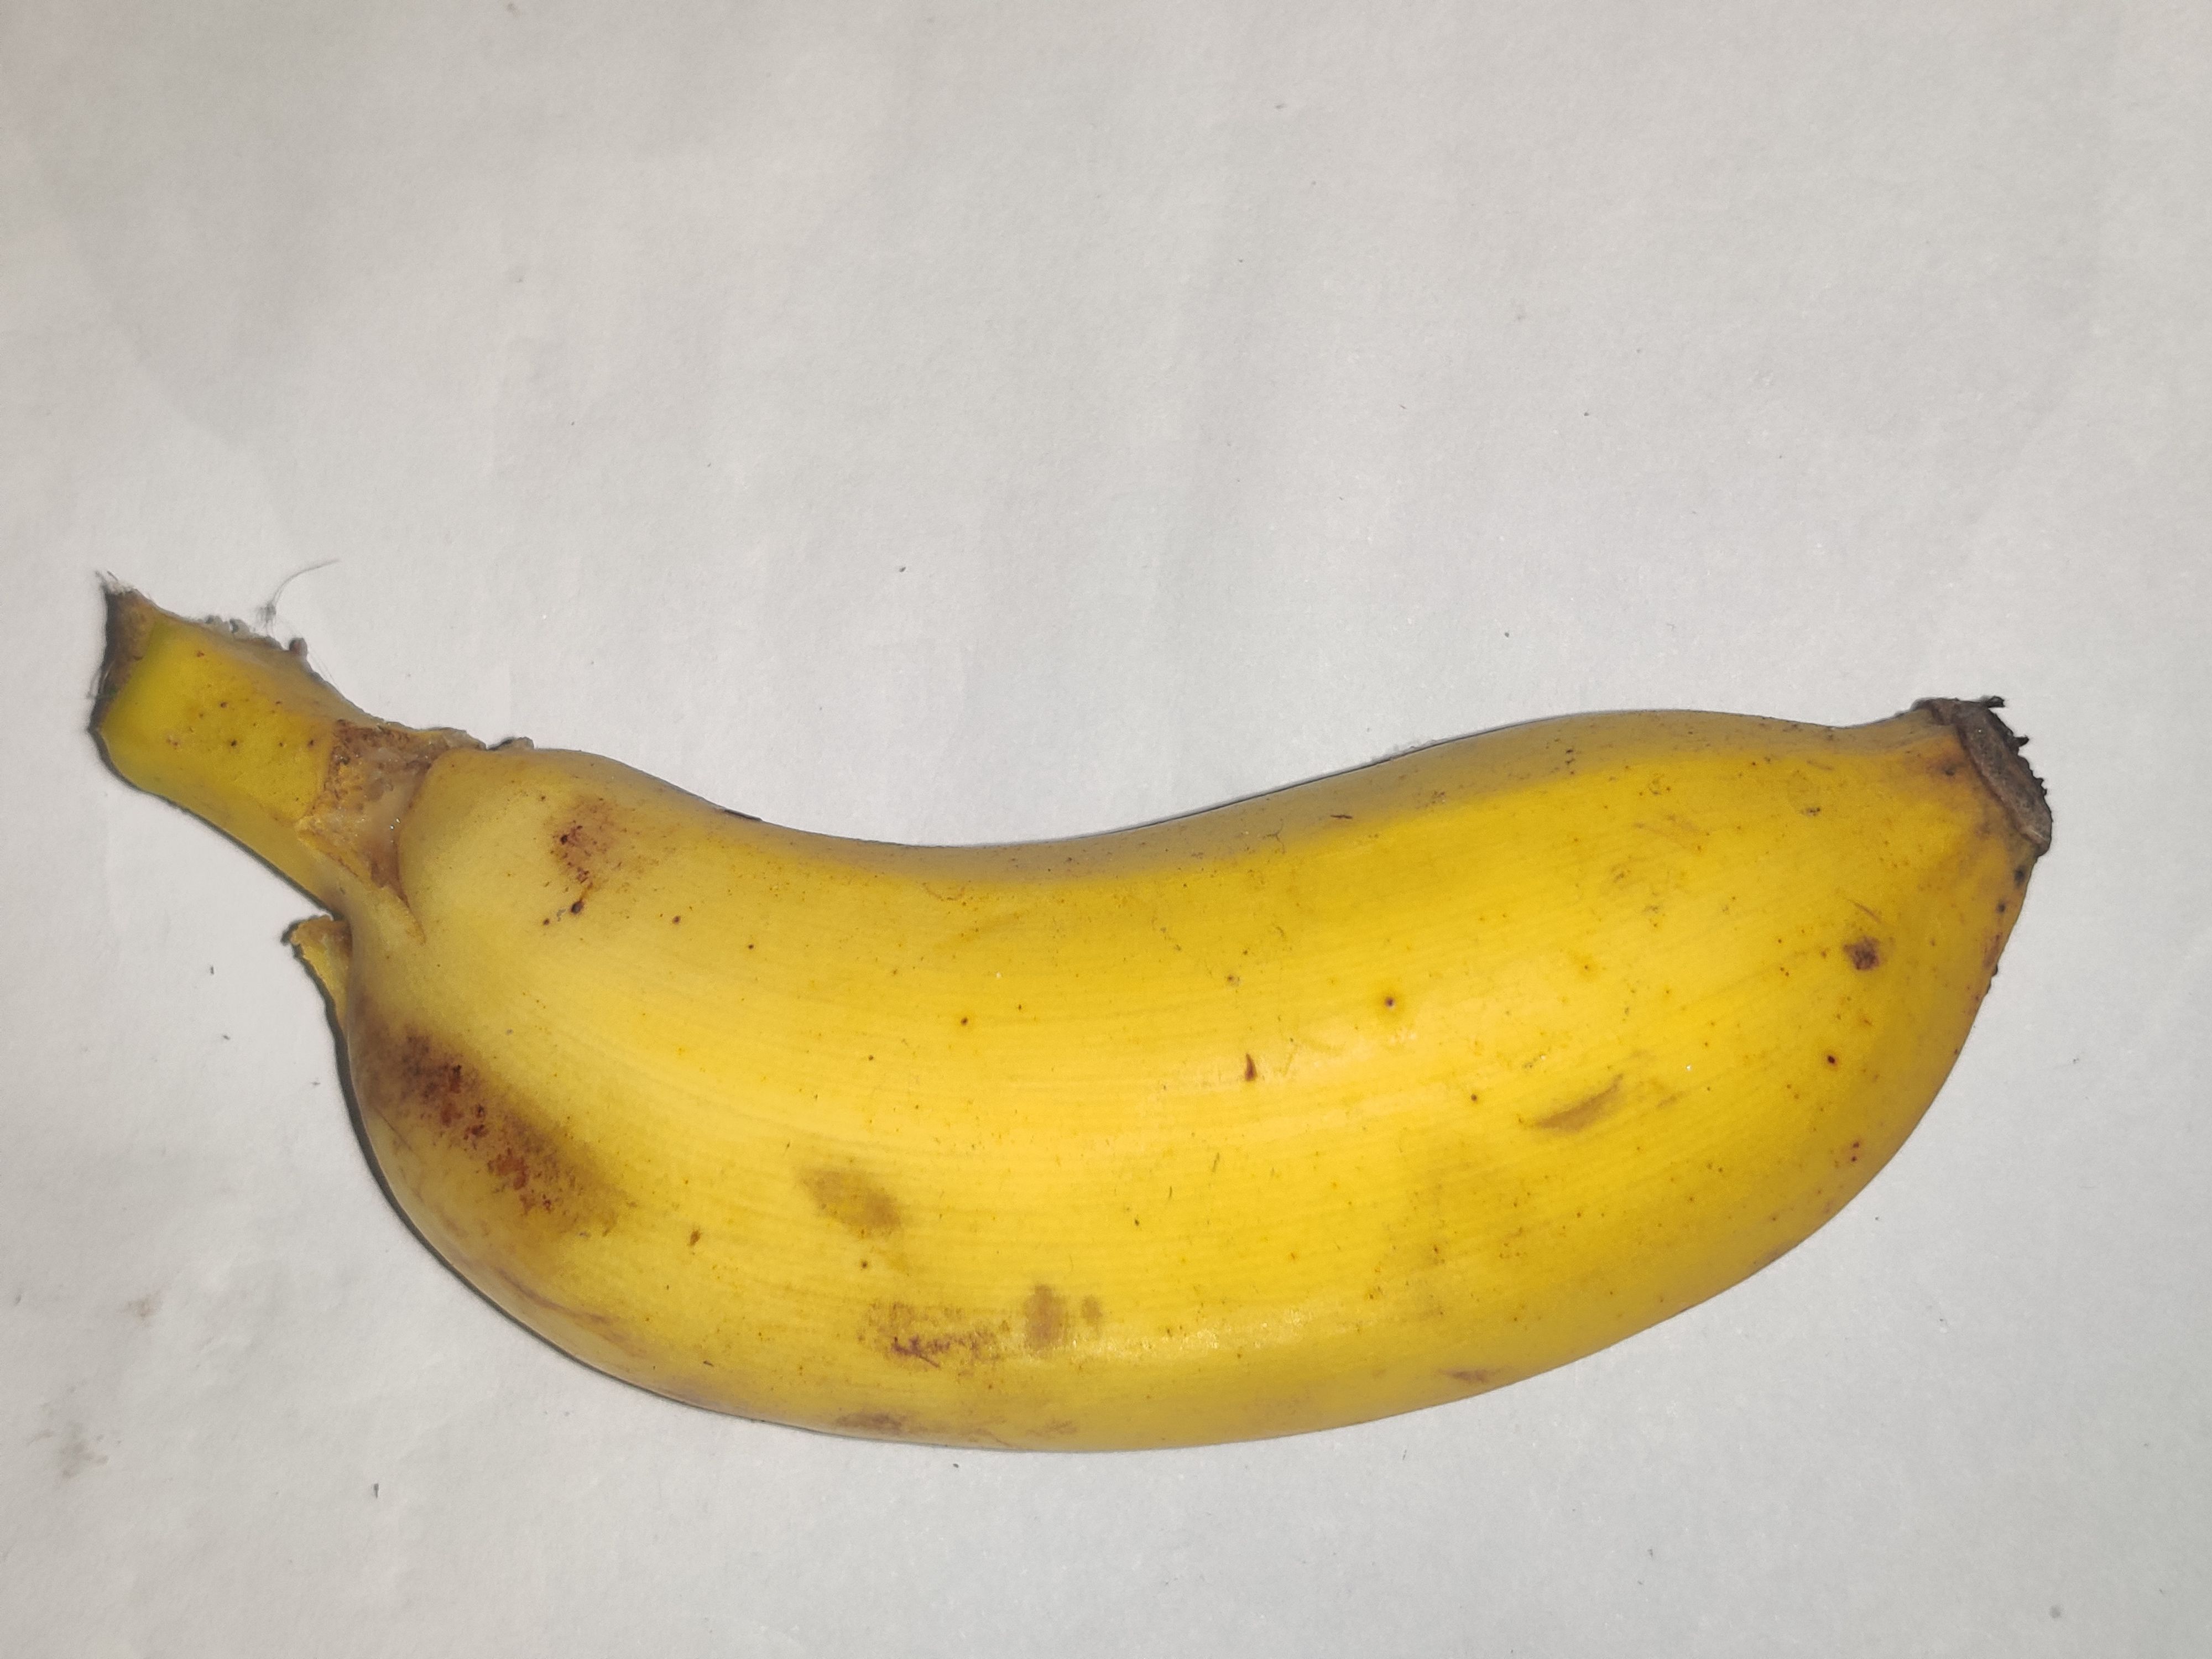
Fruit: banana
Grade: 2nd-grade